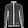
Label: Coat